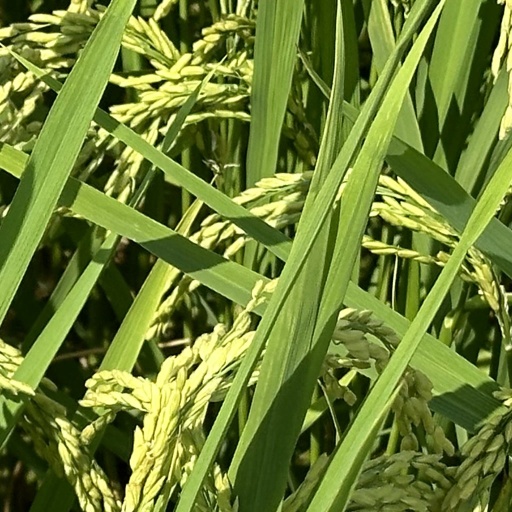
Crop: rice